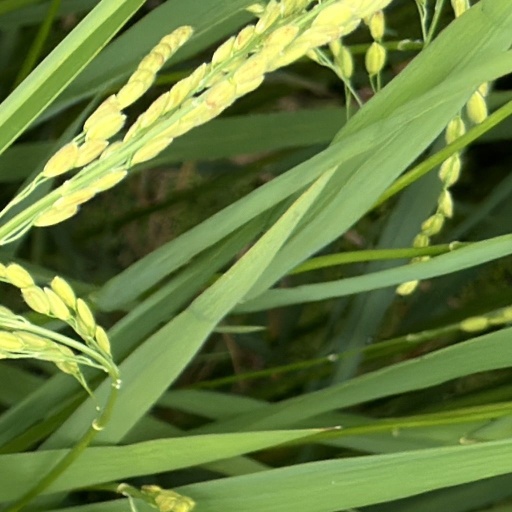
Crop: rice